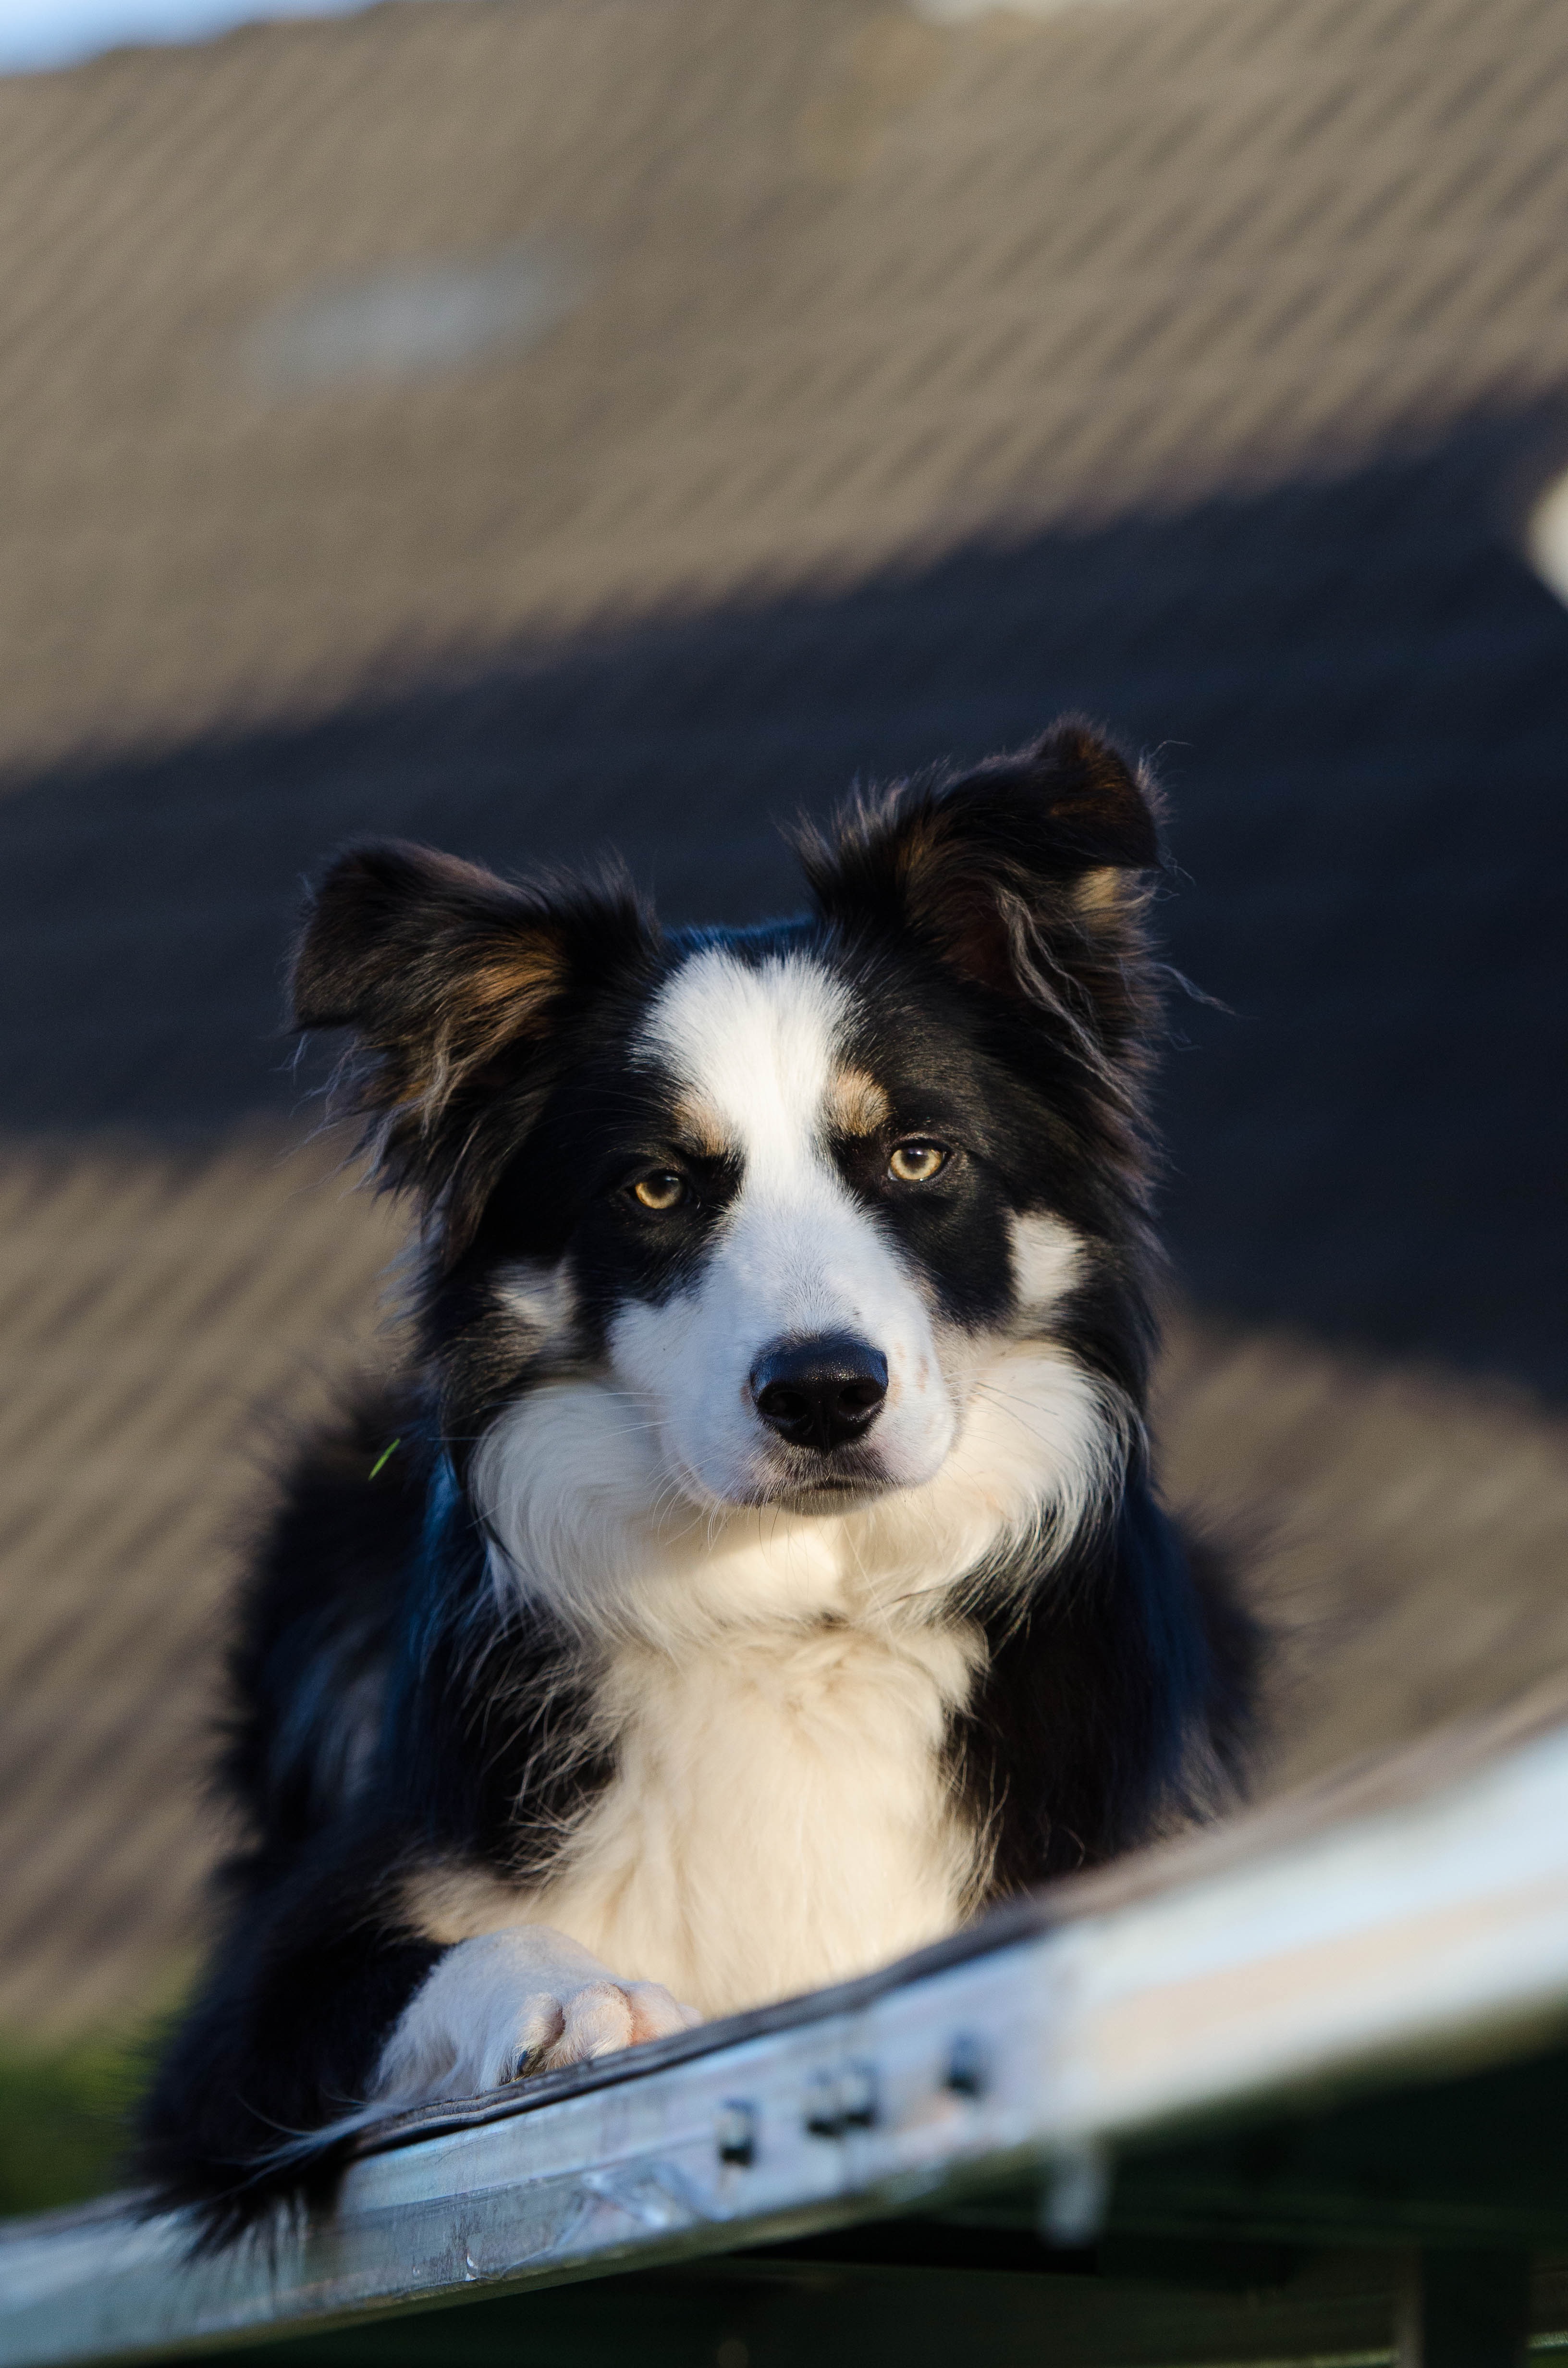
puppy, dog, mammal, border collie, vertebrate, attention, dog breed, three coloured, australian shepherd, shetland sheepdog, dog like mammal, dog breed group, miniature australian shepherd